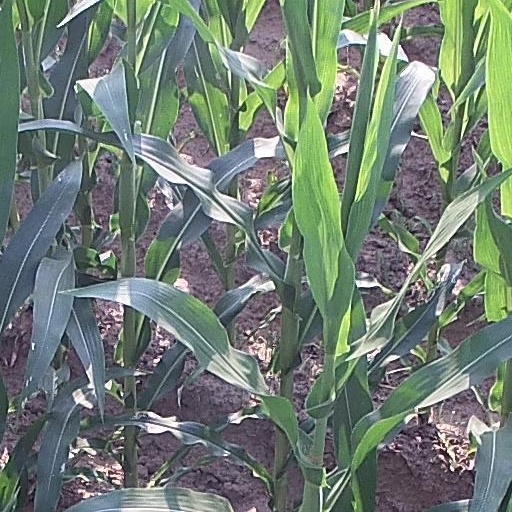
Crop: maize; corn